Attack on Titan: Counter Rockets

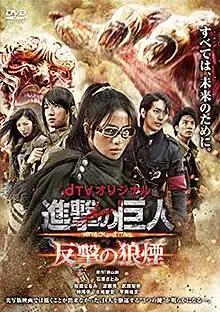
DVD cover

Attack on Titan: Counter Rockets, also known as and Attack on Titan: Beacon for Counterattack, is a Japanese live-action web miniseries based on the manga series "Attack on Titan" by Hajime Isayama. It serves as a prequel to the 2015 live-action "Attack on Titan" film.